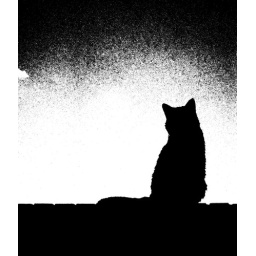
Blossom in black and white